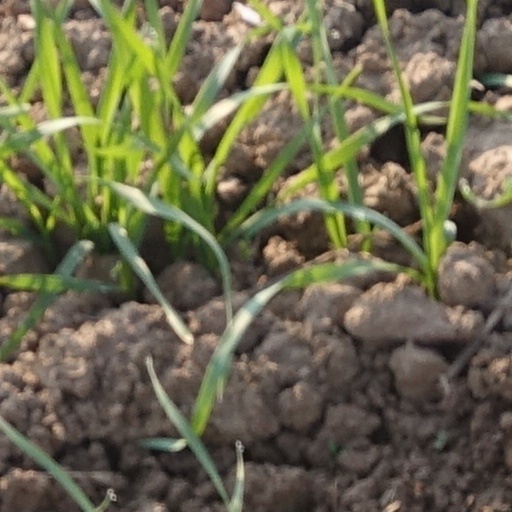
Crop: wheat